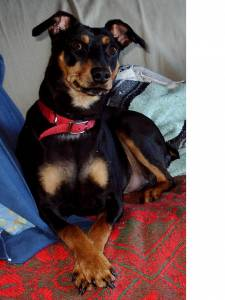
Breed: miniature pinscher